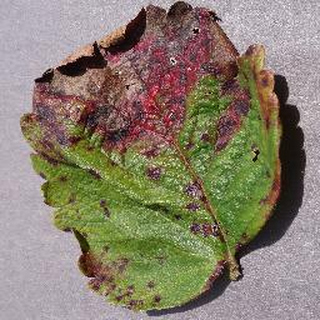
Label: strawberry_leaf_scorch